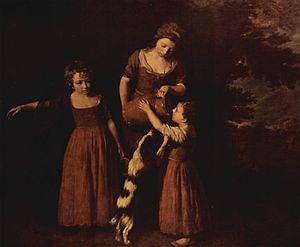
John Opie, né en mai 1761 à Trevellas et mort le 6 avril 1807, est un peintre britannique d'histoire et de portraits.